Larisa Iordache

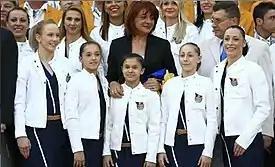
Iordache (second from the left) with the 2012 Romanian Olympic team

At the end of July, Iordache represented Romania at the 2012 Summer Olympics alongside teammates Diana Bulimar, Diana Chelaru, Sandra Izbașa, and Cătălina Ponor. Prior to the competition, she developed plantar fasciitis in her left foot, which caused severe pain. Her coach, Mariana Bitang said about Iordache's condition prior to the Olympics, "We don't know what will happen — it depends how things go after this. If she's fine, she will do all events to qualify to the all-around final. It's hard to say now." During podium training, Iordache only performed full routines on the uneven bars and the balance beam. Mariana Bitang explained that there was a 50–50 chance of whether she would be able to compete in all four events.